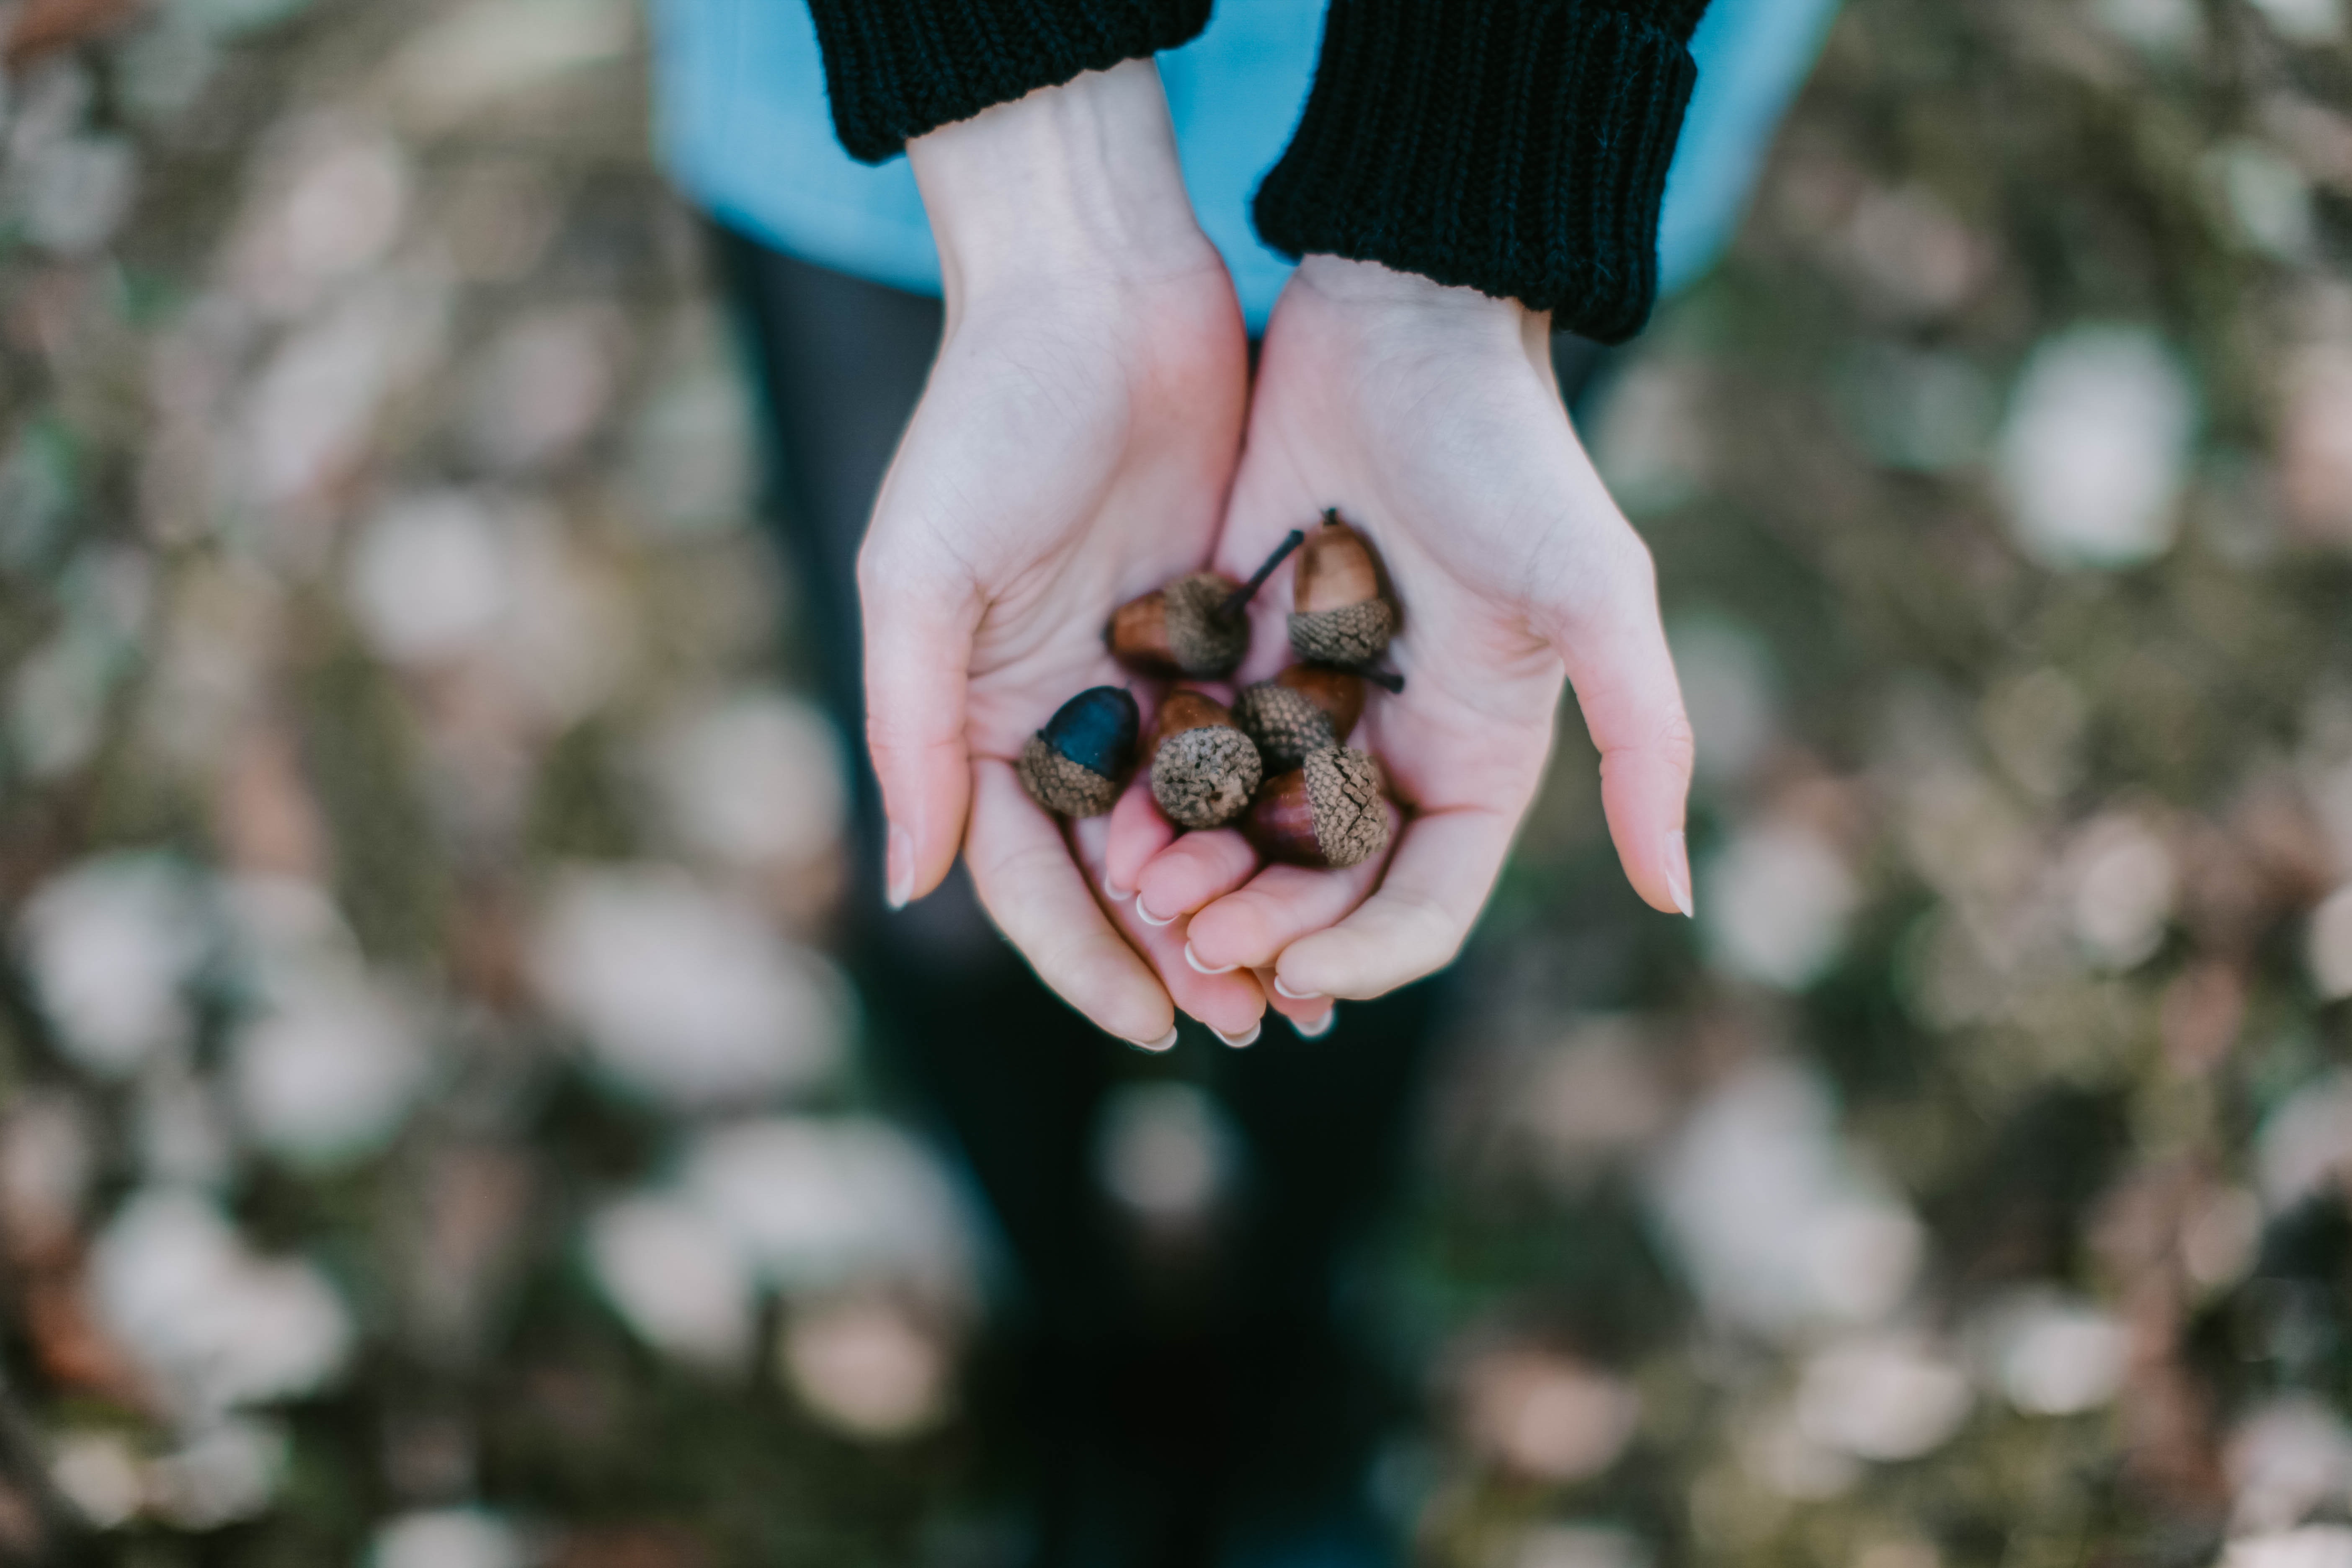
hand, flower, girl, spring, finger, plant, fun, tree